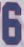
Number: 6